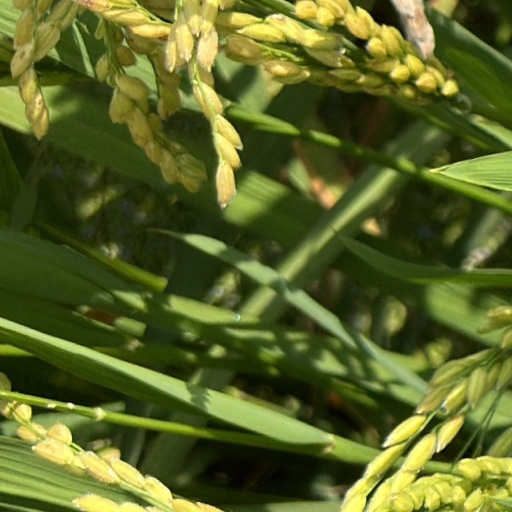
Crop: rice